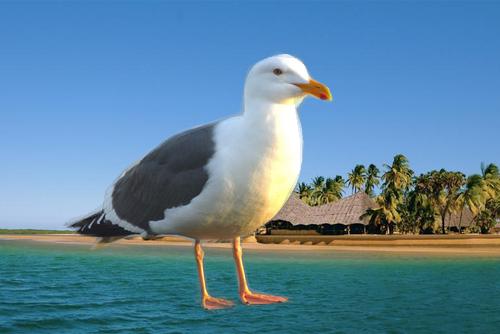
Bird species: Western_Gull
Bird type: waterbird
Background: water